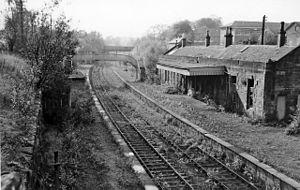
Bothwell est un village du South Lanarkshire en Écosse.